Antimony potassium tartrate

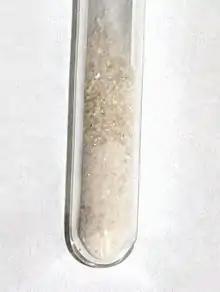
500 mg tartar emetic

Antimony potassium tartrate's potential as an emetic has been known since the Middle Ages. The compound itself was considered toxic and therefore a different way to administer it was found. Cups made from pure antimony were used to store wine for 24 hours and then the resulting solution of antimony potassium tartrate in wine was consumed in small portions until the wanted emetic effect was reached.